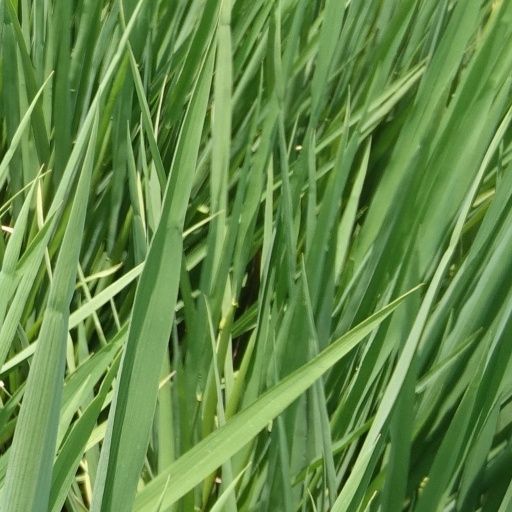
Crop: rice